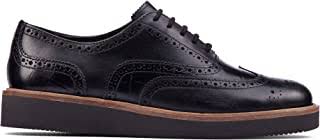
Label: Brogue